Charles Strong

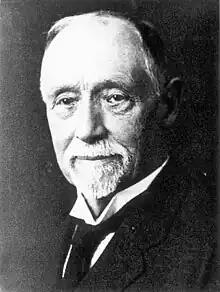
Strong

Charles Strong (26 September 1844 – 12 February 1942) was a Scottish-born Australian preacher and first minister of the Australian Church.